Seville

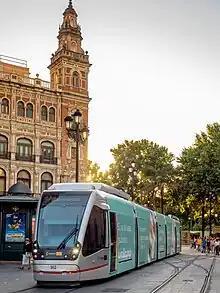
MetroCentro

Seville had a vibrant rock music scene in the 1970s and 1980s with bands like Triana, Alameda and Smash, who fused Andalusia's traditional flamenco music with British-style progressive rock. The punk rock group Reincidentes and indie band Sr Chinarro, as well as singer Kiko Veneno, rose to prominence in the early 1990s. The city's music scene now features rap acts such as SFDK, Mala Rodríguez, Dareysteel, Tote King, Dogma Crew, Bisley DeMarra, and Jesuly. Seville's diverse music scene is reflected in the variety of its club-centred nightlife.